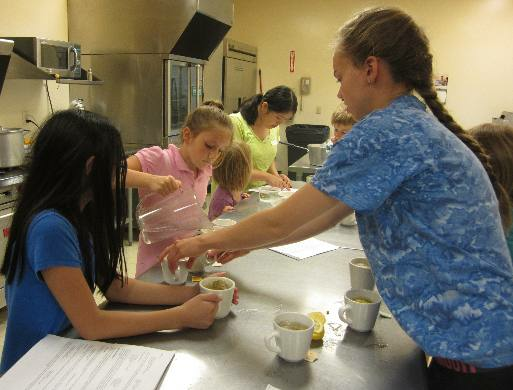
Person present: Yes